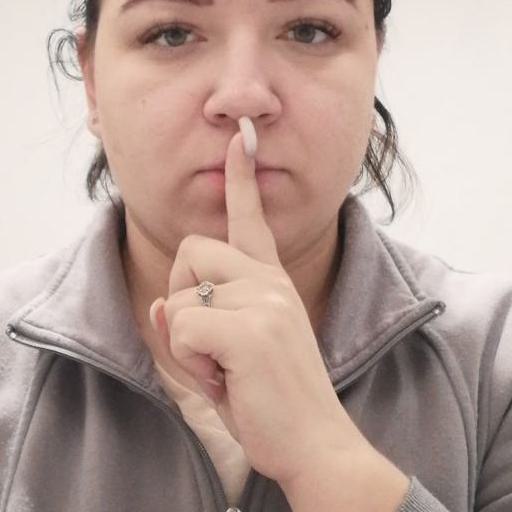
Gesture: mute